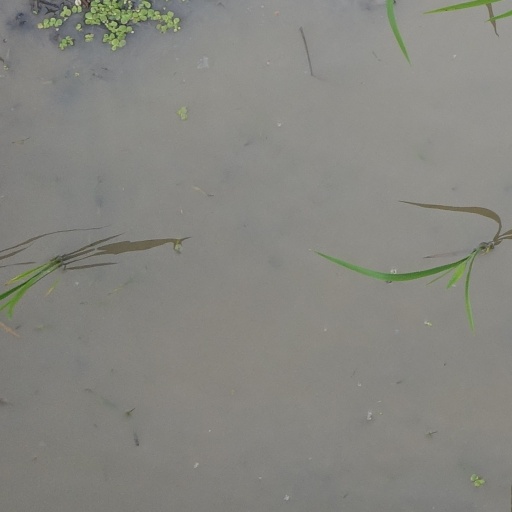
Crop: rice